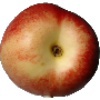
Label: Nectarine 1